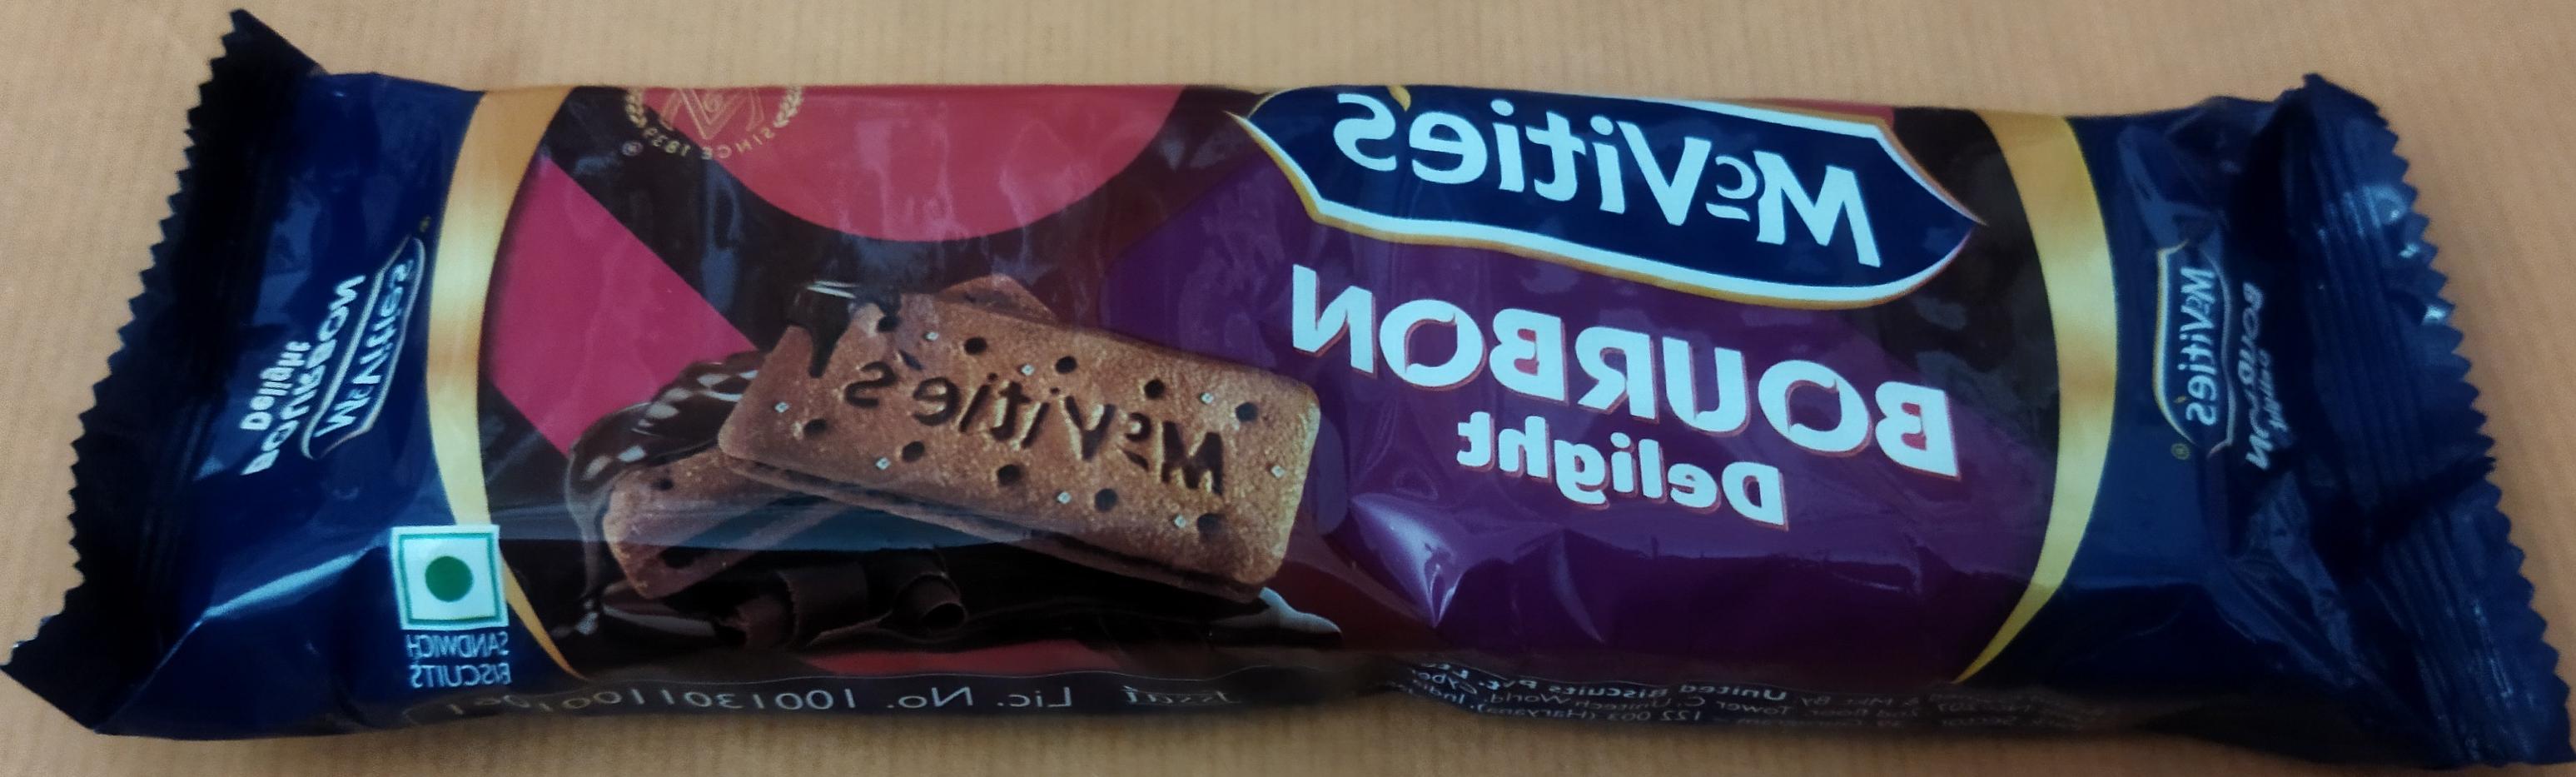
Label: plastics